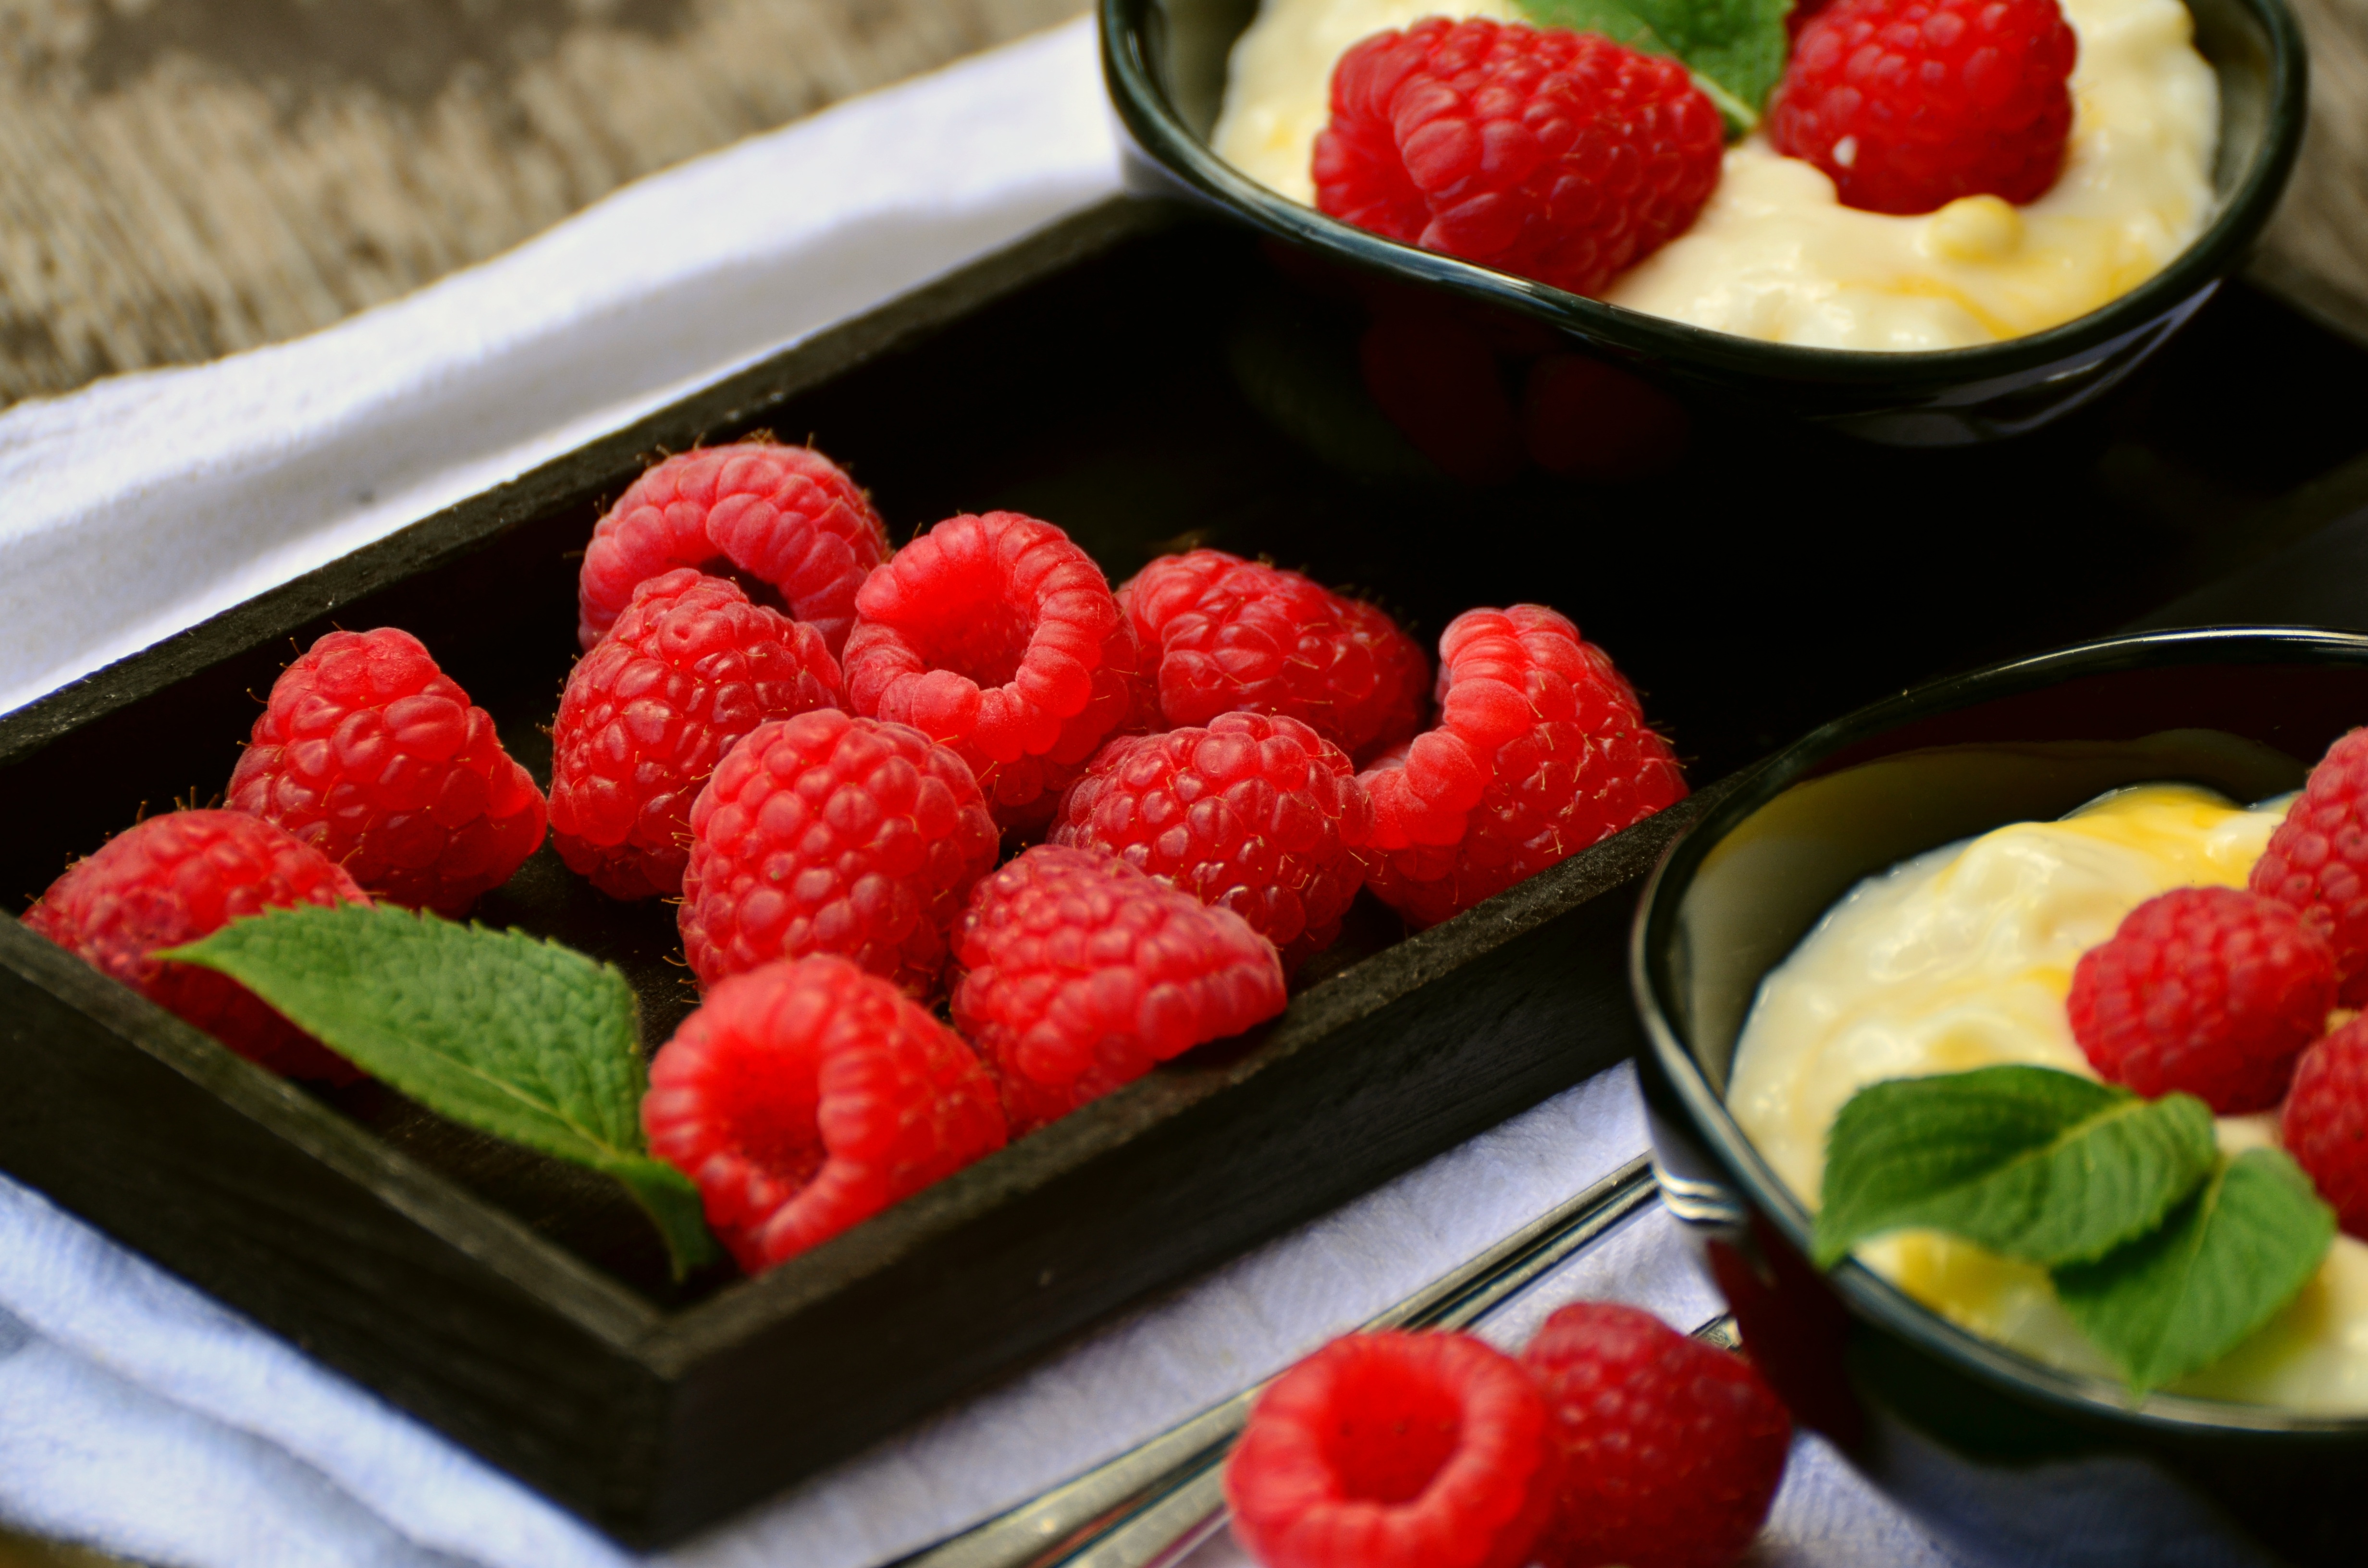
plant, raspberry, fruit, berry, summer, ripe, dish, meal, food, red, produce, breakfast, dessert, cuisine, still life, strawberry, berries, raspberries, fruits, strawberries, frisch, pudding, wreak, frutti di bosco